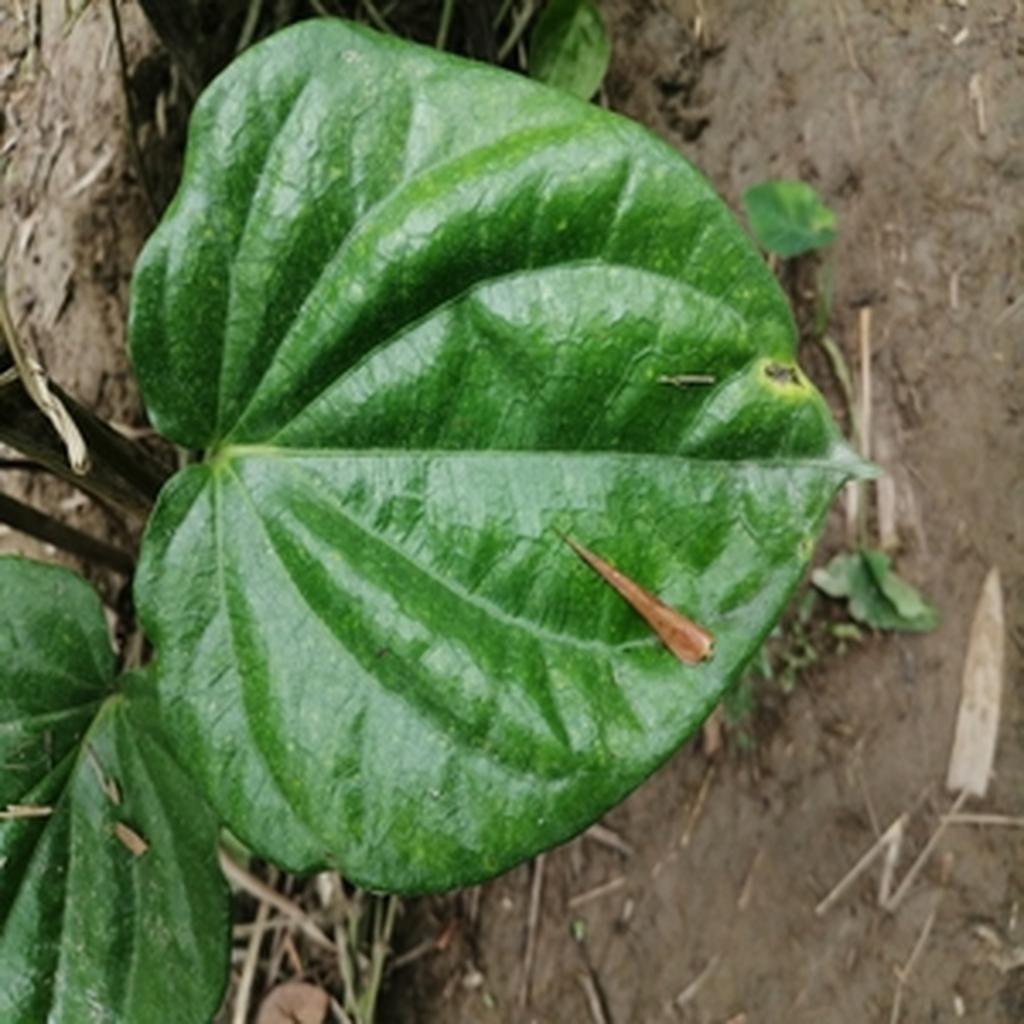
Label: Leaf_Rot